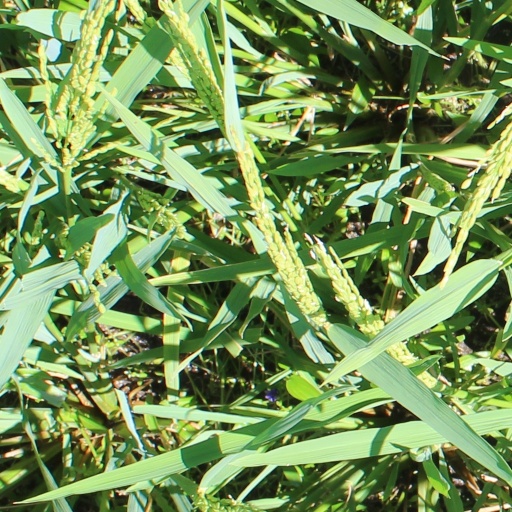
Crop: rice